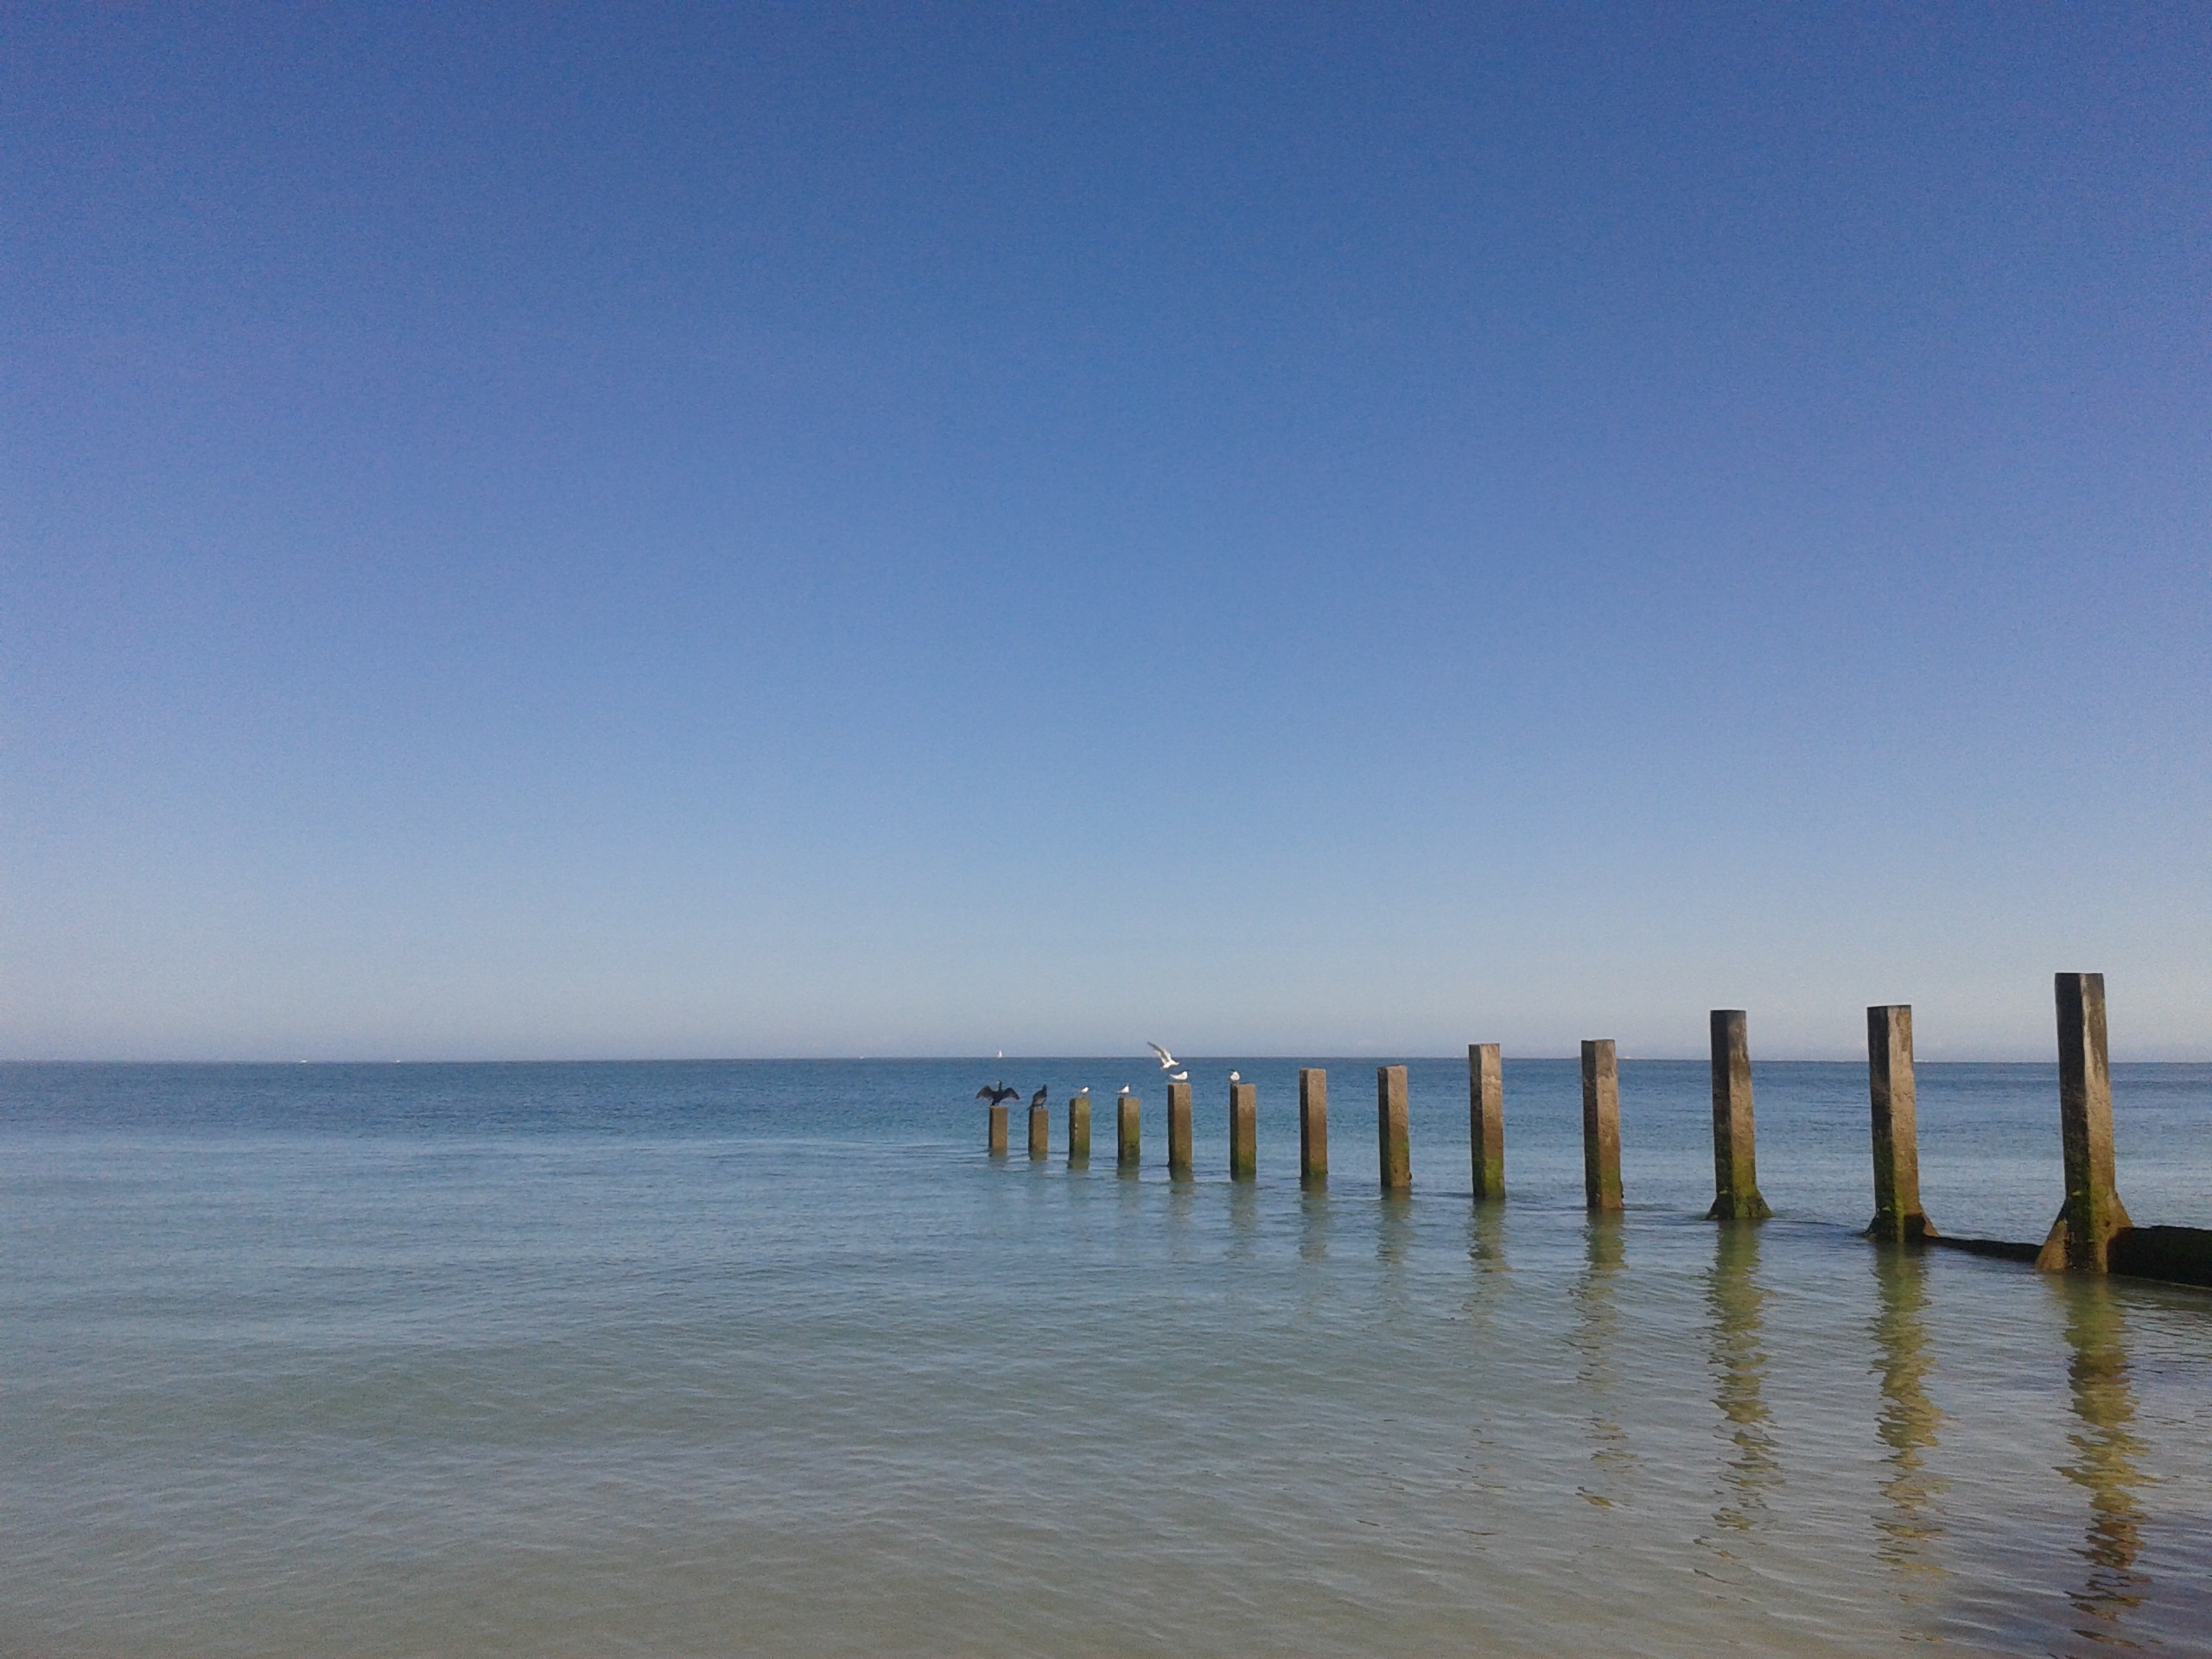
beach, sea, coast, water, ocean, horizon, shore, wave, dawn, pier, summer, dusk, holiday, bay, body of water, seabirds, cormorant, breakwater, cape, wind wave